Gabrielle-Suzanne Barbot de Villeneuve

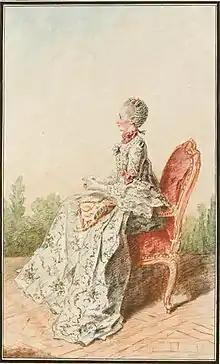
Portrait of de Villeneuve, 1759

Gabrielle-Suzanne Barbot de Villeneuve (28 November 1685 – 29 December 1755) was a French author influenced by Madame d'Aulnoy, Charles Perrault, and various précieuse writers. Villeneuve is particularly noted for her original story of "La Belle et la Bête", which was published in 1740 and is the oldest known variant of the fairy tale "Beauty and the Beast".